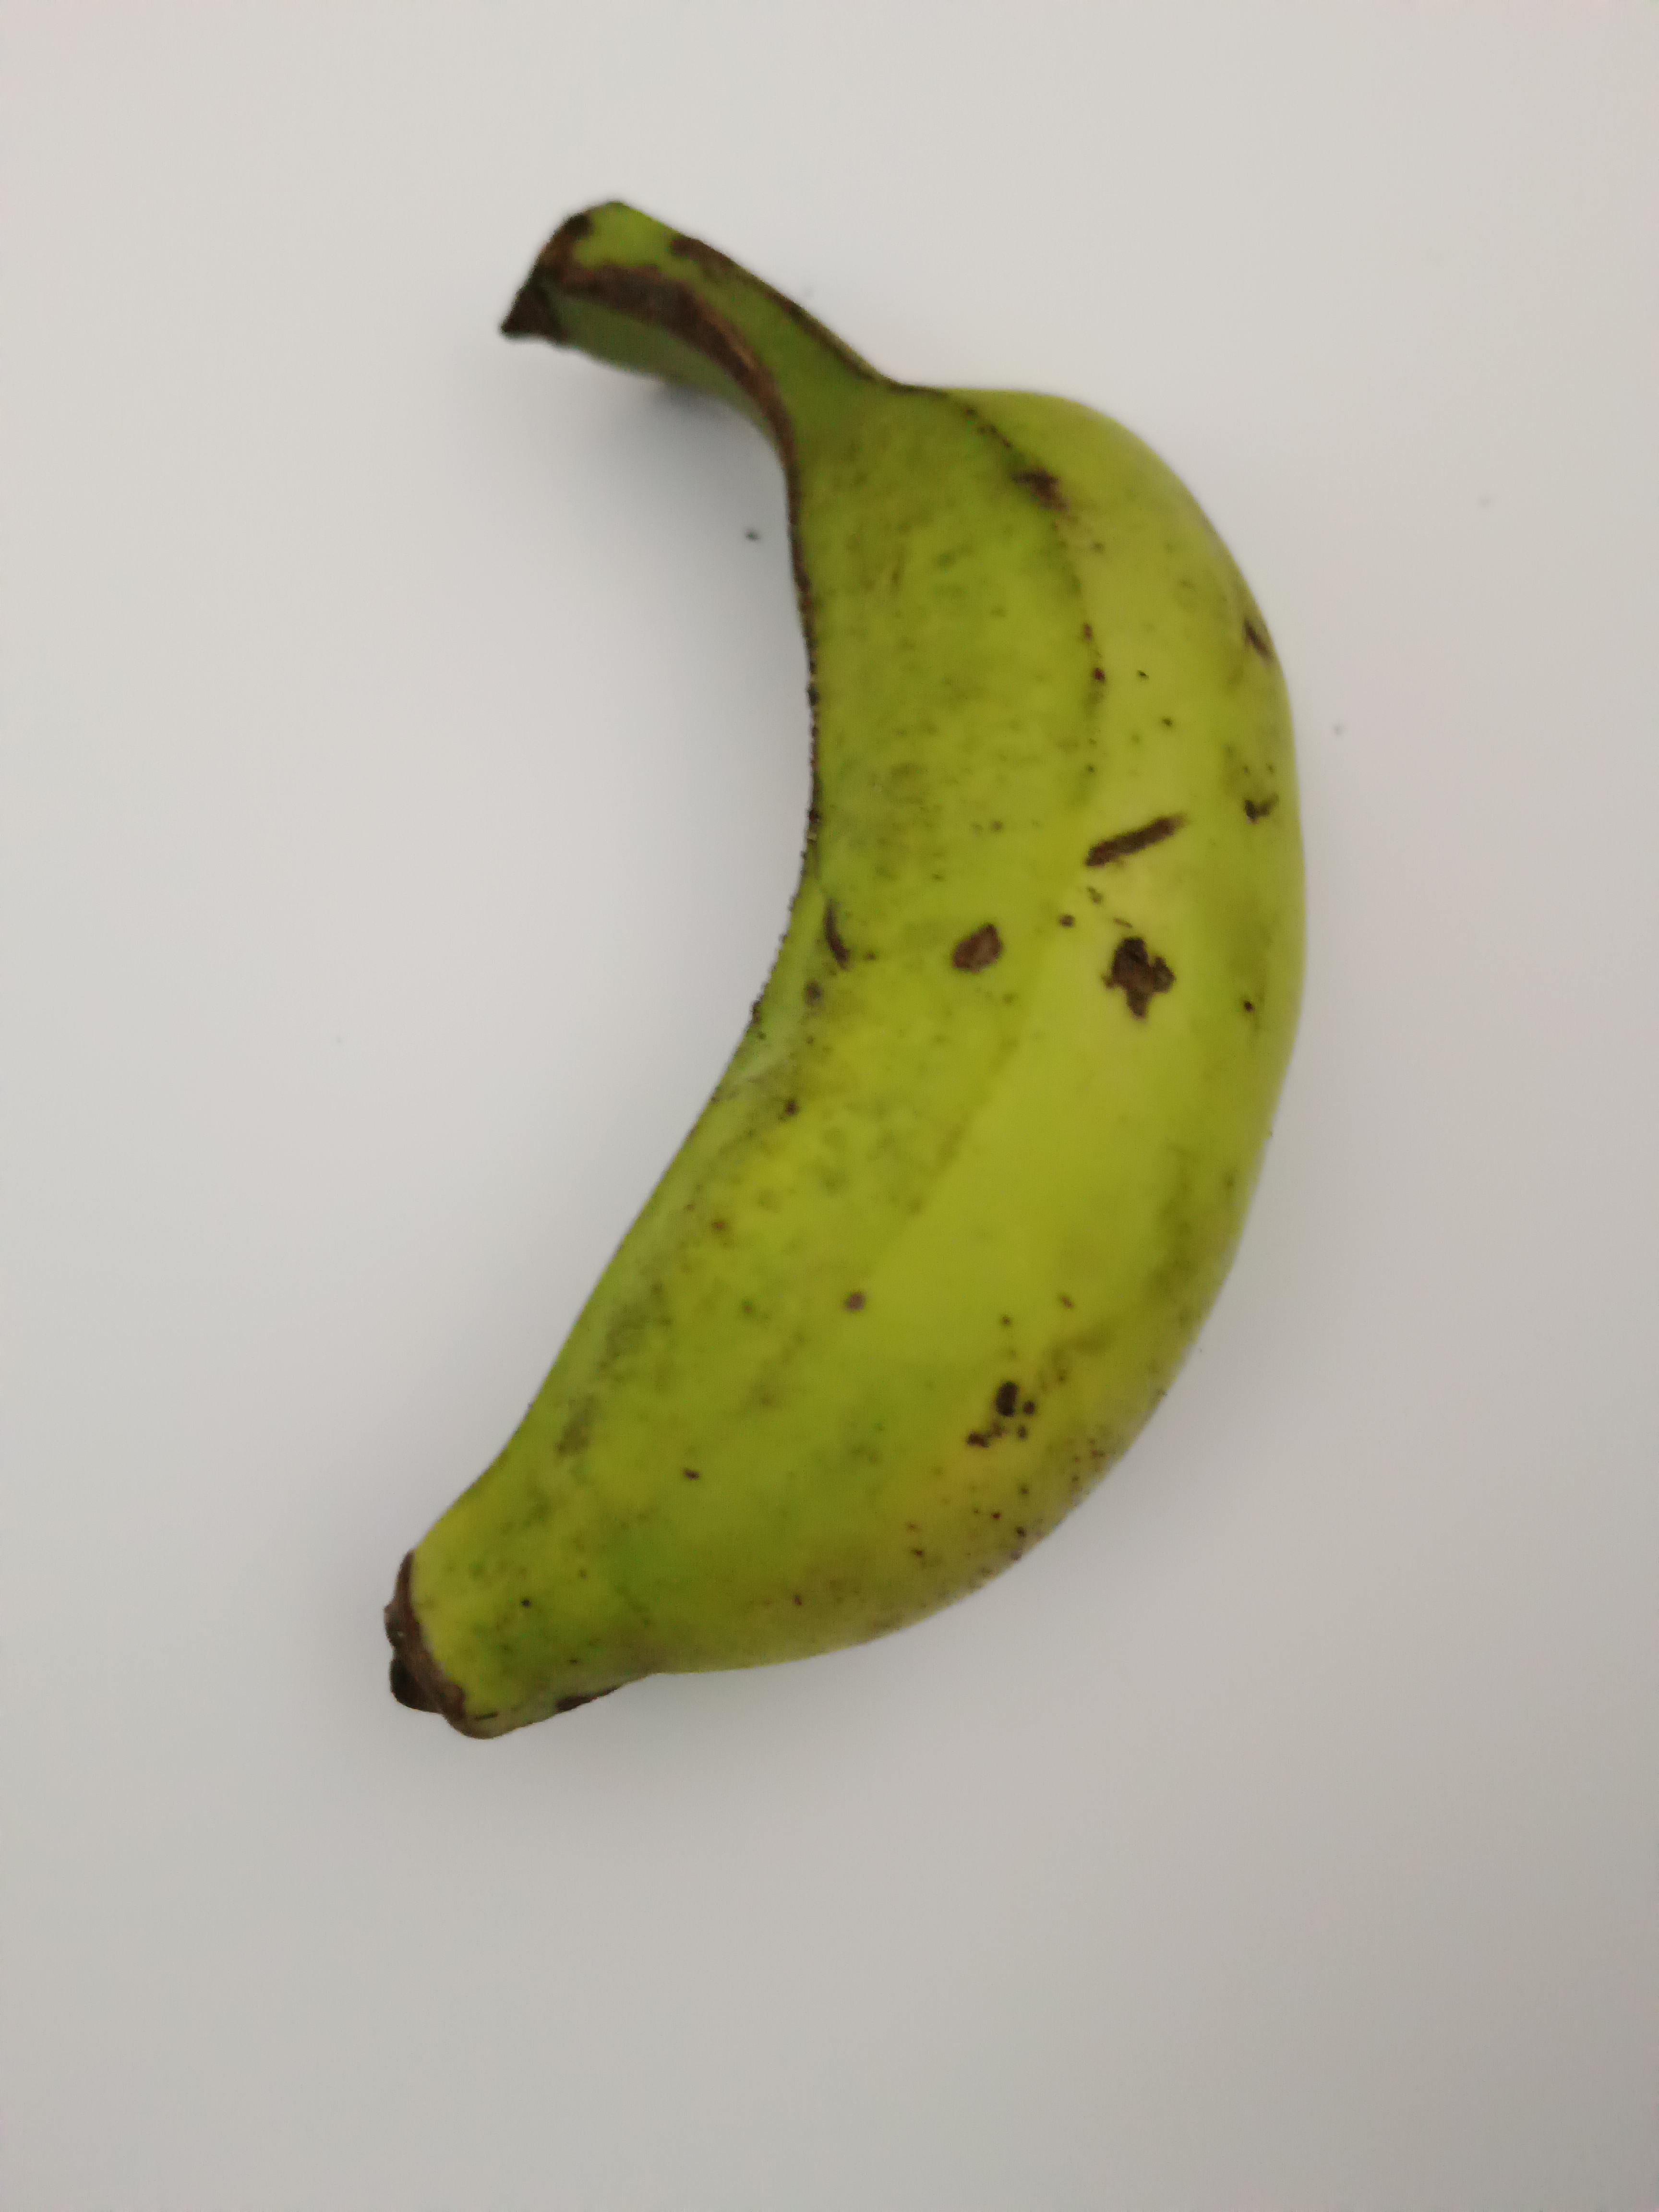
Banana variety: Shobri